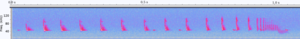
La Pipistrelle commune est une petite espèce de chauve-souris européenne, de la famille des Vespertilionidés, caractérisée par l’absence de feuille nasale et la présence de tragus.